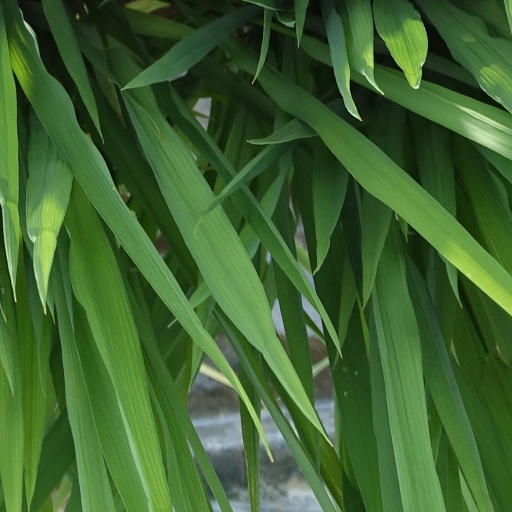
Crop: rice